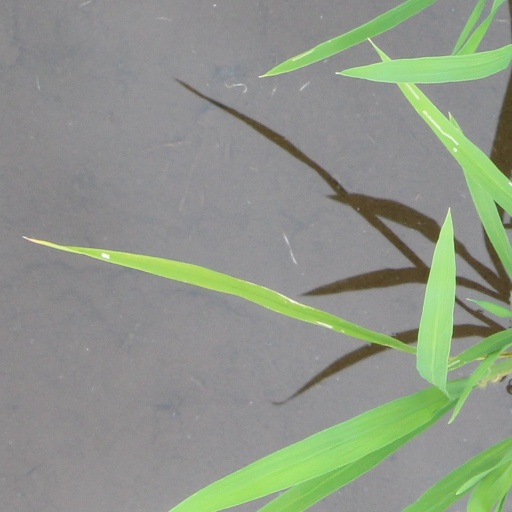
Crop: rice